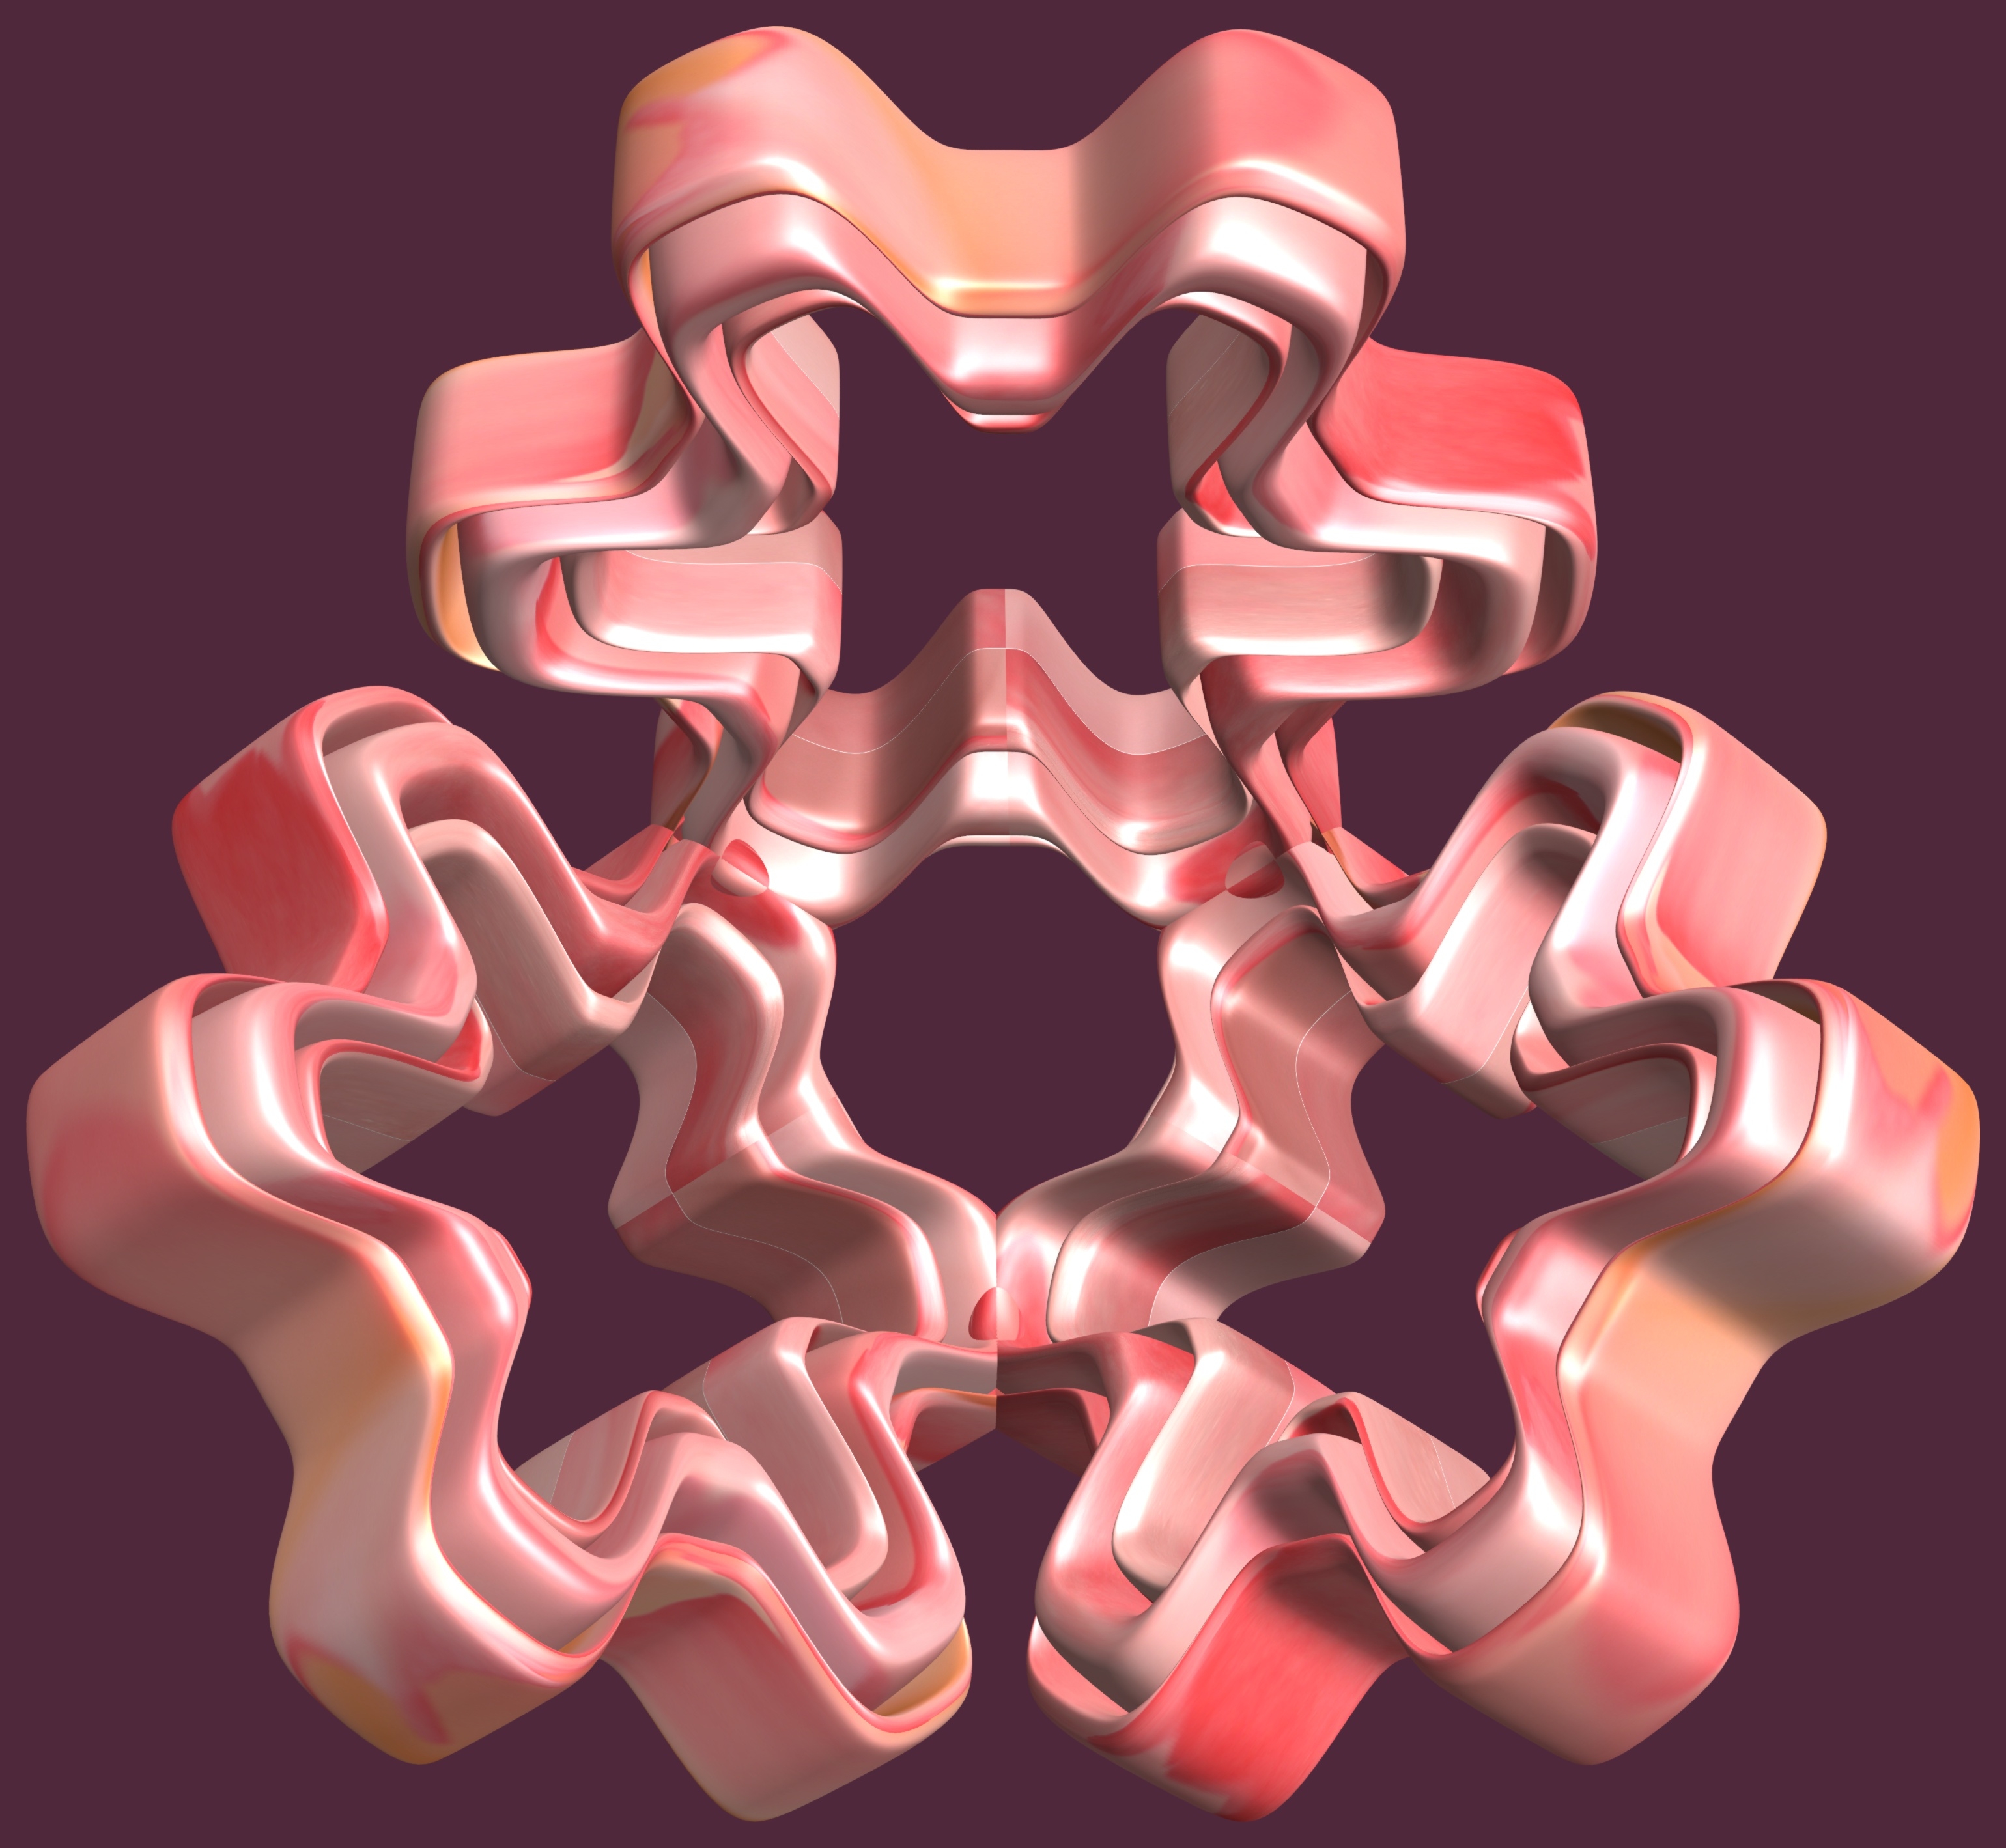
hand, structure, texture, petal, heart, pattern, muscle, human body, font, art, illustration, design, text, symmetry, 3d, graphic, organ, torus, mathematica, cg, parametricplot3d, code, program, algorithm, mapping